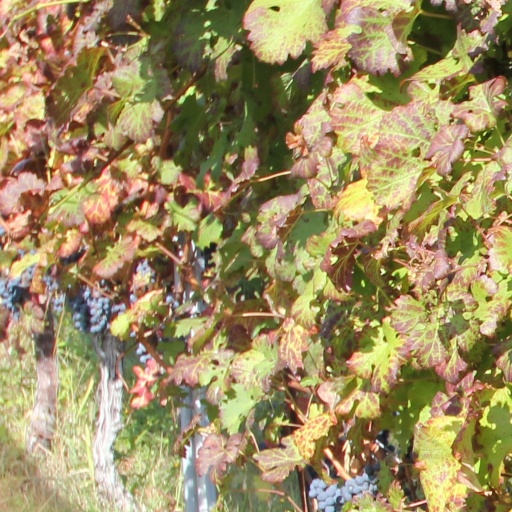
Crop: grape